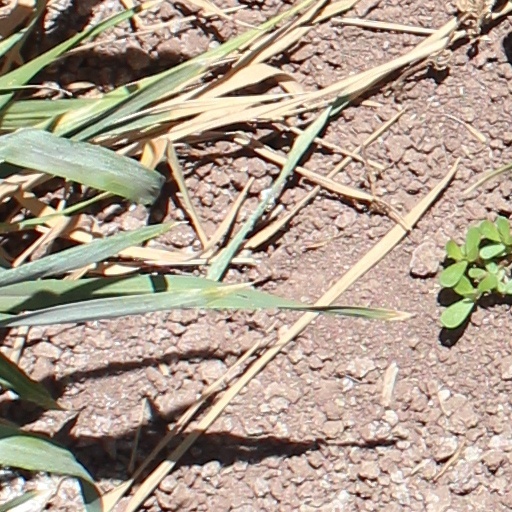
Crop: wheat